Cadillac BLS

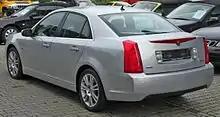
BLS Sedan rear

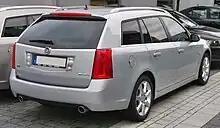
Cadillac BLS Estate rear

The Cadillac BLS is a compact executive car that was marketed in Europe by Cadillac, sharing General Motors' Epsilon architecture, as a restyled variant of the Saab 9-3. Development was carried out by Saab and the car was manufactured in Trollhättan, Sweden, alongside the Saab 9-3 and the Saab 9-5. Sales of the saloon began in March 2006, with an estate joining the line for 2007. Starting in 2007, the BLS was sold in the Middle East, Mexico, South Africa and South Korea.